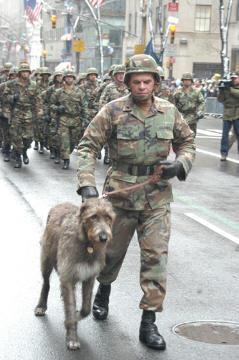
Scottish_deerhound